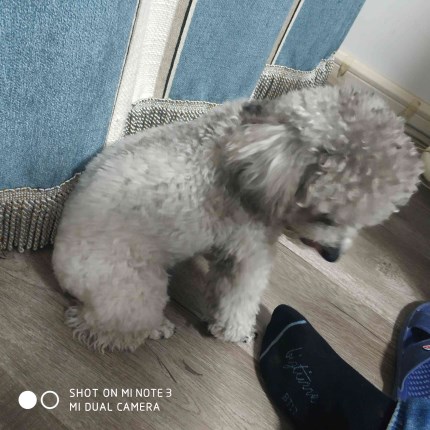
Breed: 7449-n000128-teddy